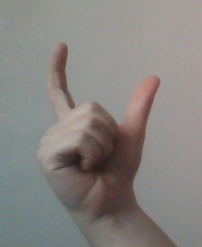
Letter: nun